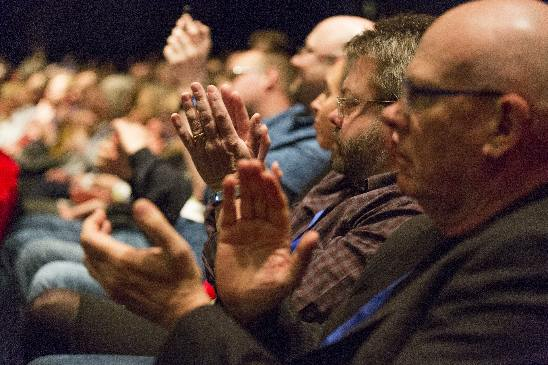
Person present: Yes